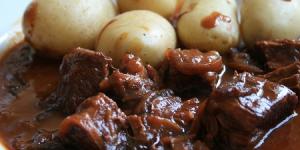
carne a la cerveza